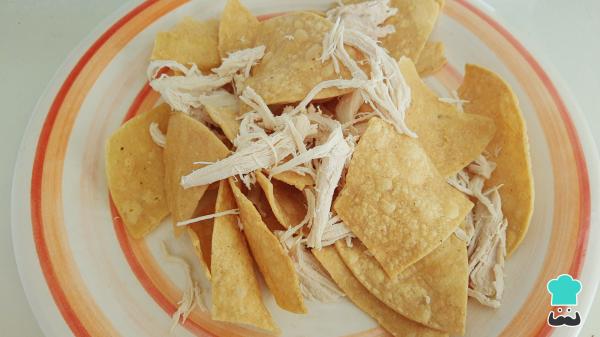
Para servir coloca una cama de totopos de maíz y una porción de pollo.